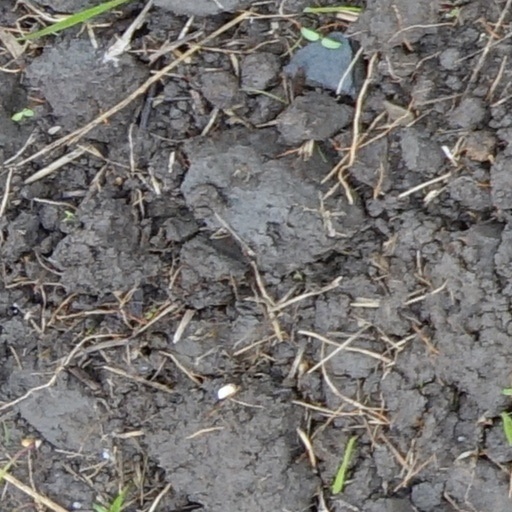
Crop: wheat